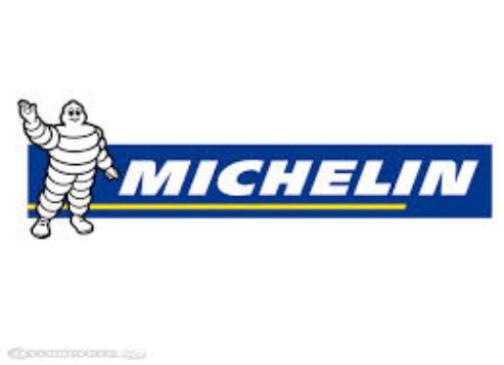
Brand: michelin
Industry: Others